Heterocrossa canescens

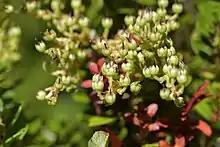
Flowers of "Gaultheria crassa", a likely host plant of the larvae of "H. canescens".

The larvae of this species feed on the fruits and flowers of "Gaultheria" species.